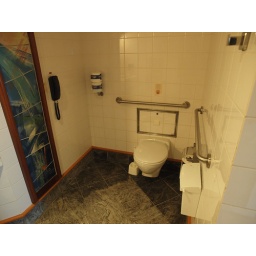
All public areas of the ship have accessible toilet facilities which are well laid out and have roll under basins